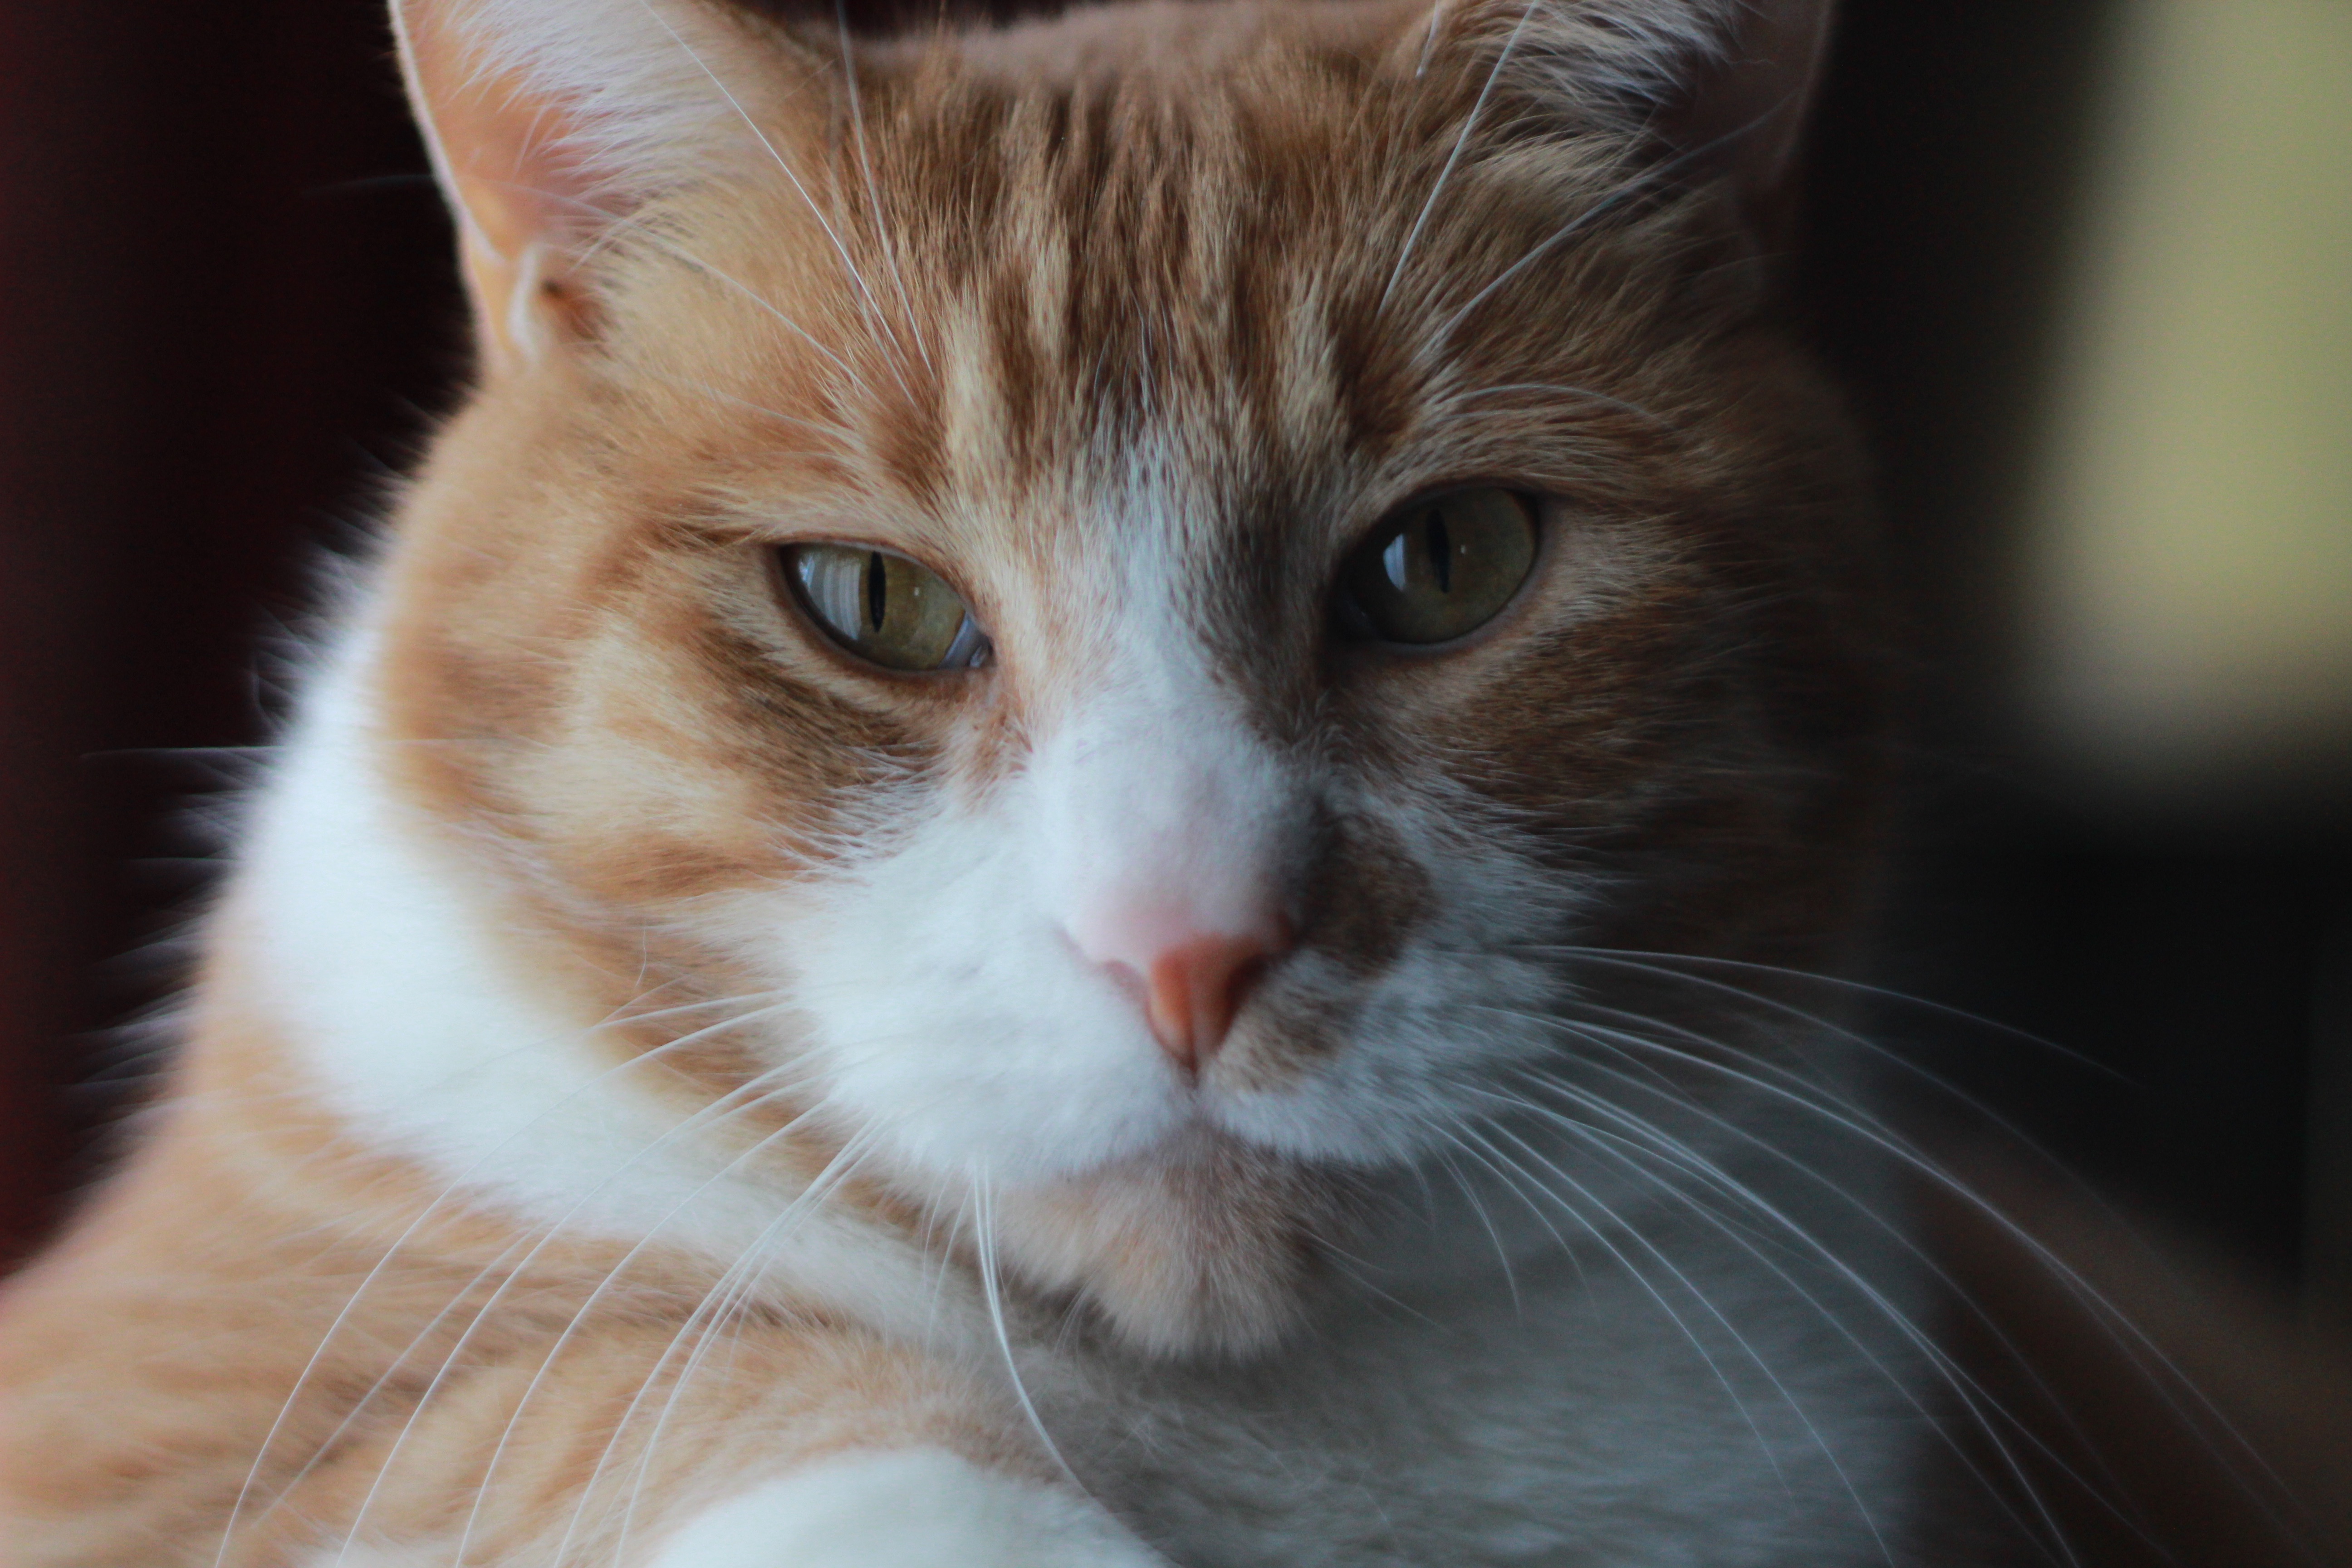
kitten, cat, mammal, close up, nose, whiskers, skin, vertebrate, small to medium sized cats, cat like mammal, carnivoran, domestic short haired cat, domestic long haired cat